Warner Bros. Cartoons

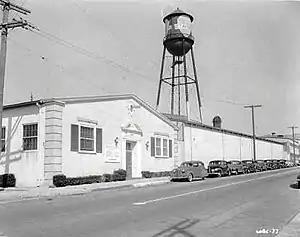
Leon Schlesinger Productions studio (also nicknamed Termite Terrace), part of the Old Warner Brothers Studio, 1351 North Van Ness Avenue, Los Angeles, California.

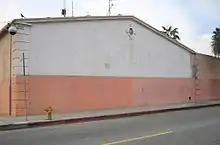
Former Leon Schlesinger-Warner Bros. Cartoons studio, 2003

The Schlesinger studio got off to a slow start, continuing their one-shot "Merrie Melodies" and introducing a non canon Bosko replacement named Buddy to serve as the new star of "Looney Tunes". The studio then formed the three-unit structure that it would retain throughout most of its history, with one of the units headed by Ben "Bugs" Hardaway, and the other by Earl Duvall, who was replaced by Jack King a year later.